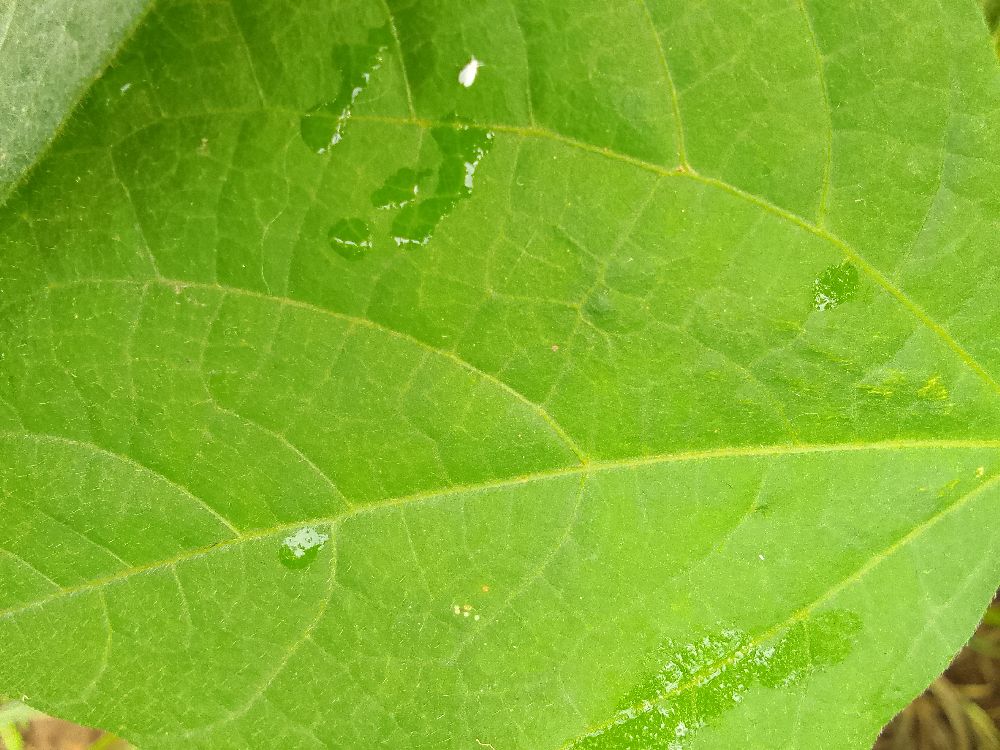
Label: healthy